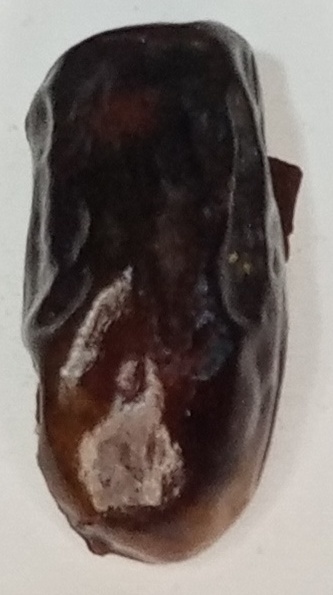
Variety: gajar
Size: small
Grade: grade-1